St. Simon & St. Jude Church (Tignish)

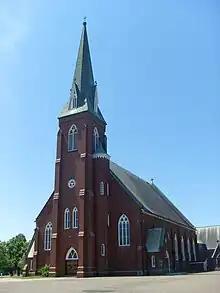
The church in 2010

St. Simon & St. Jude Church, known colloquially as Tignish Church, is a 19th-century Roman Catholic church in Tignish parish, Prince Edward Island, Canada. As of 2006, it is the largest church in the province, high. It is visible from away on flat land and from further at sea.